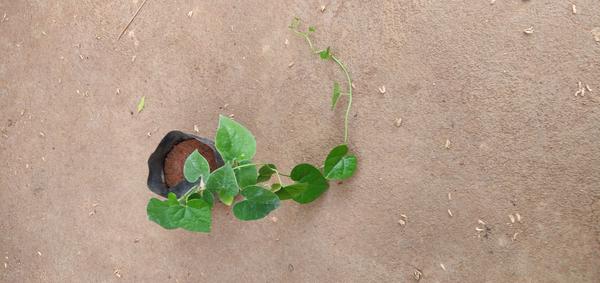
Plant: Amruta_Balli